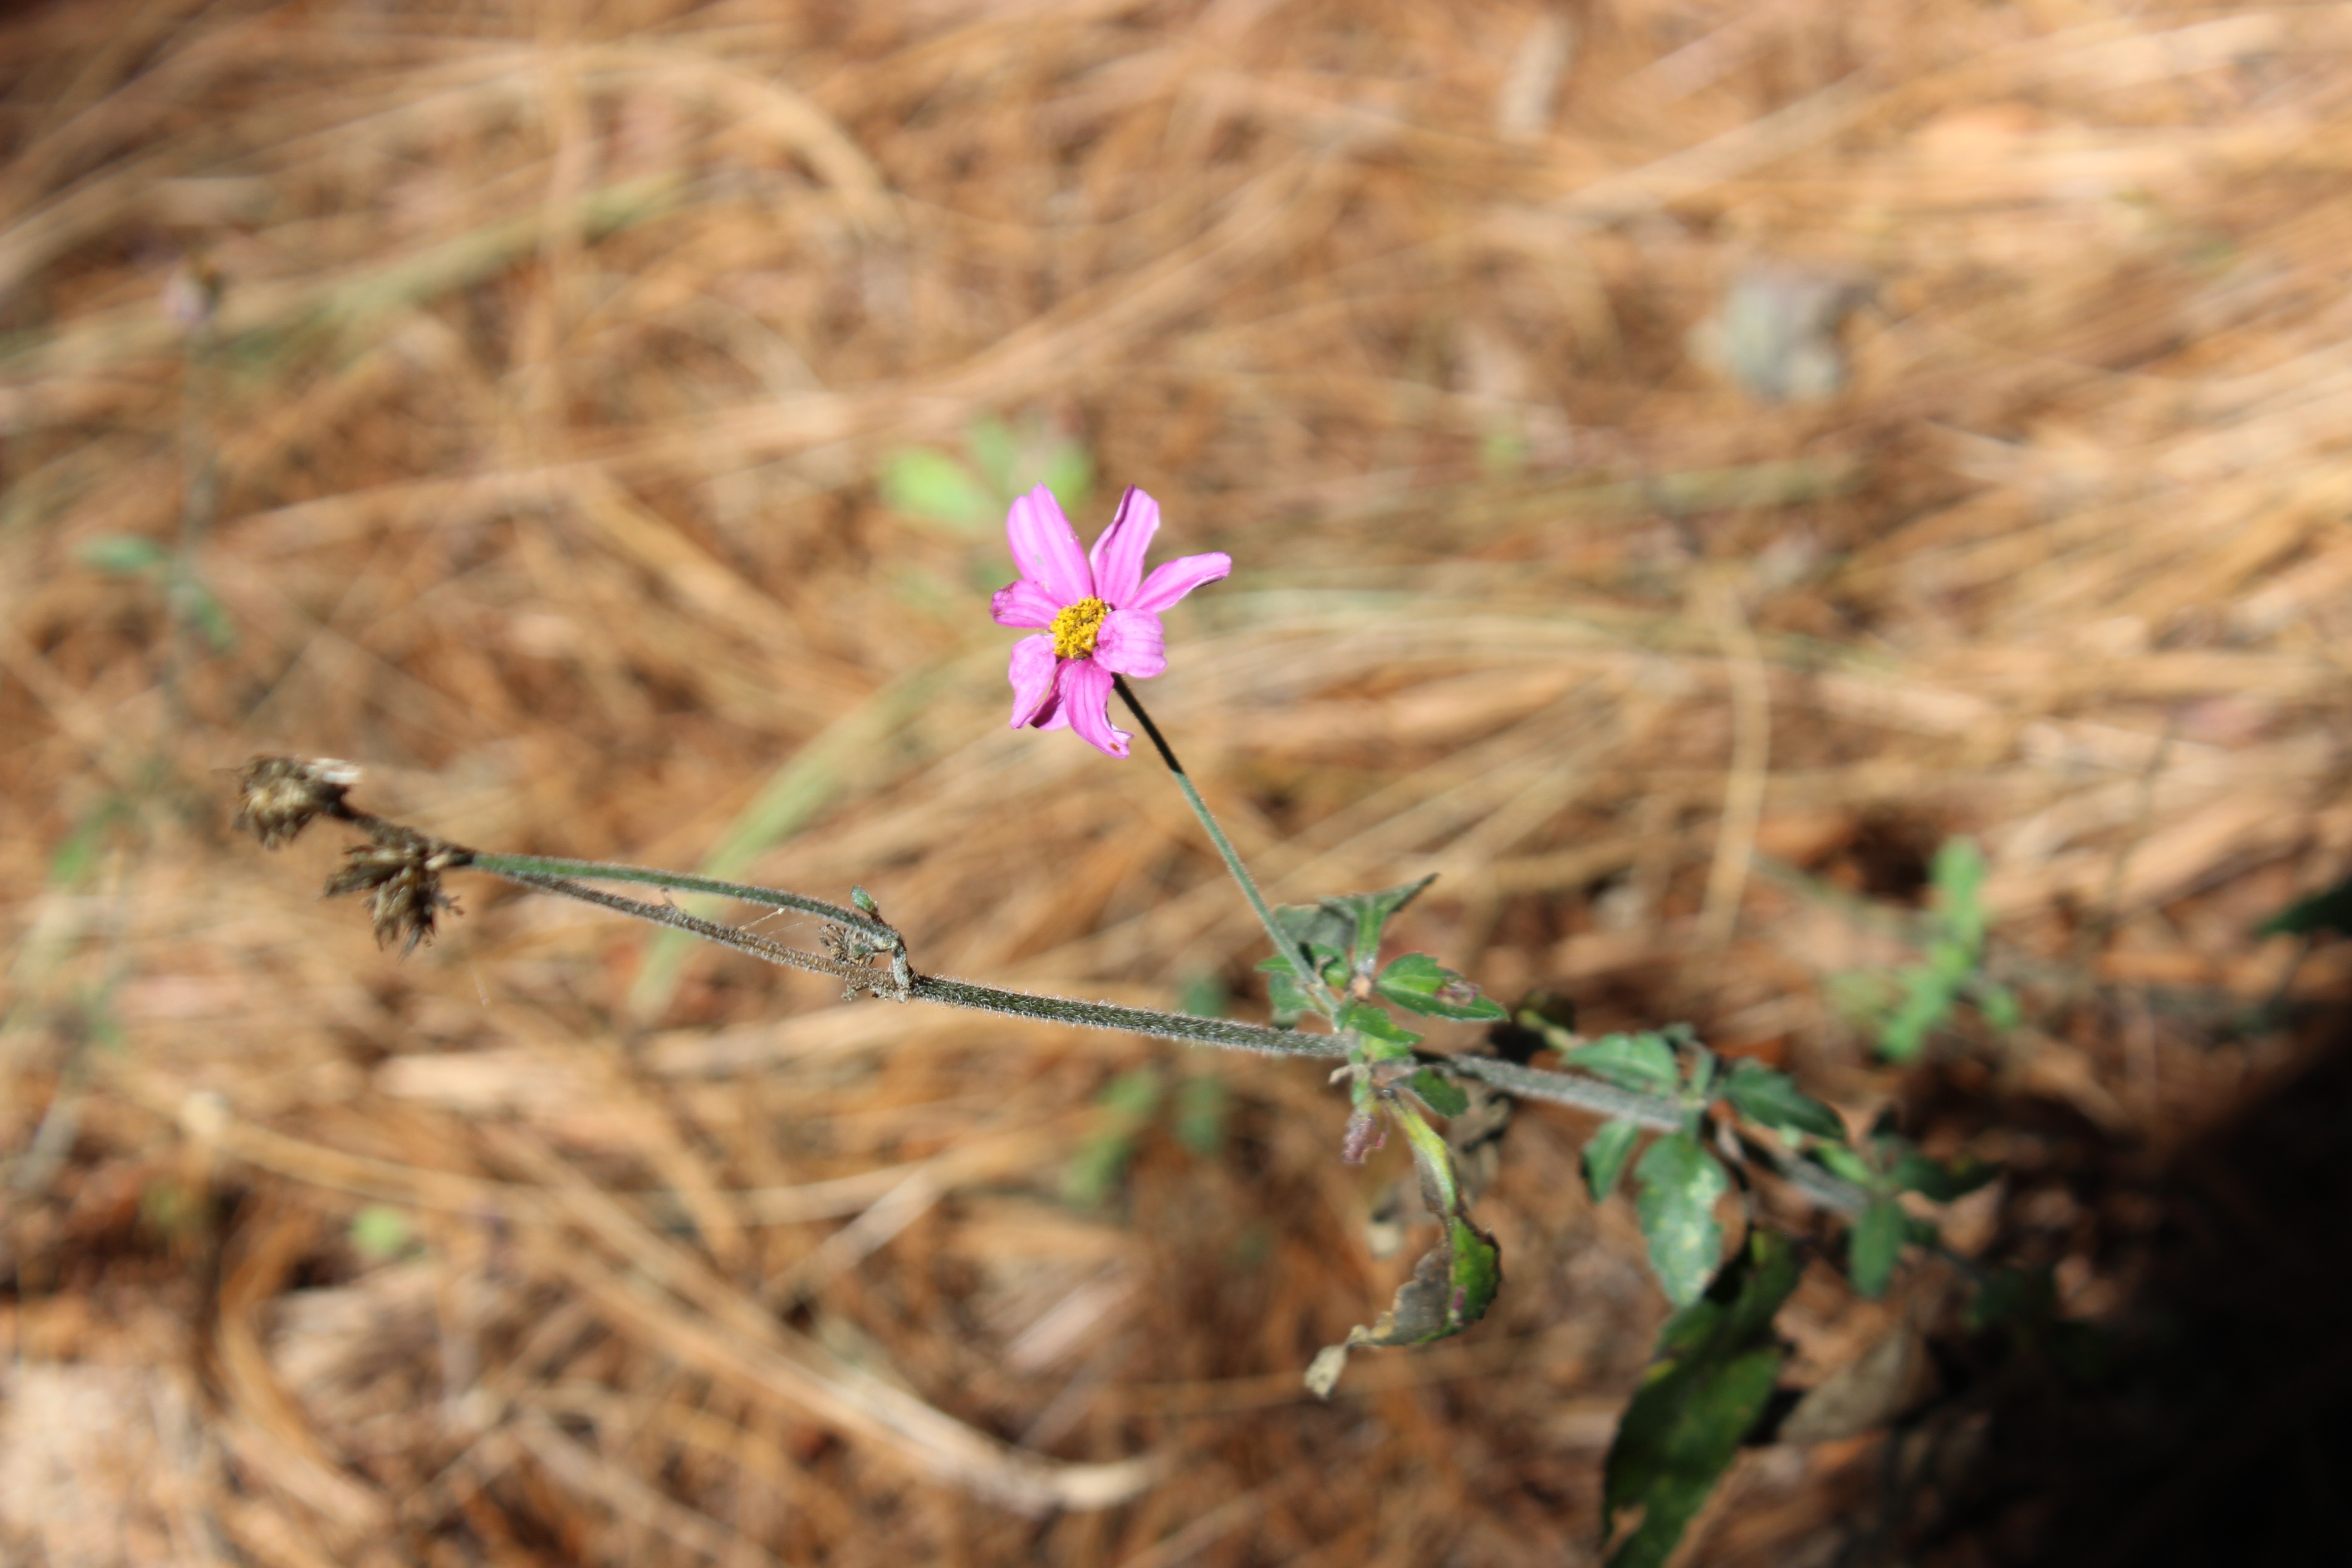
nature, grass, plant, prairie, leaf, flower, soil, botany, flora, fauna, wildflower, close up, macro photography, flowering plant, grass family, plant stem, land plant